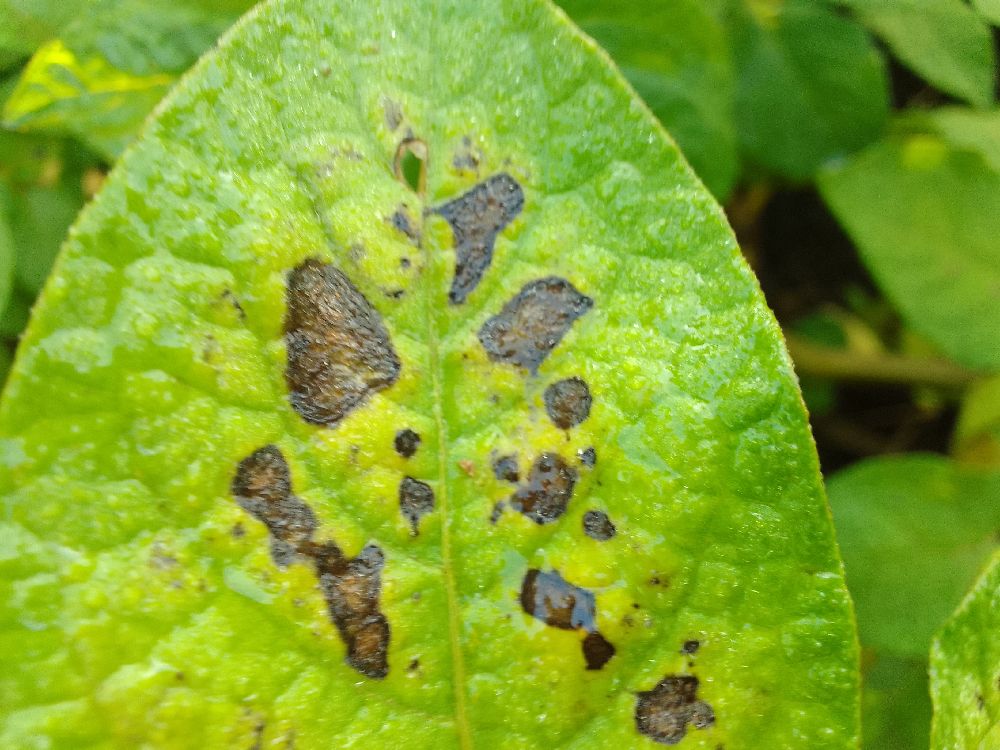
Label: Early blight